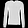
Label: Pullover